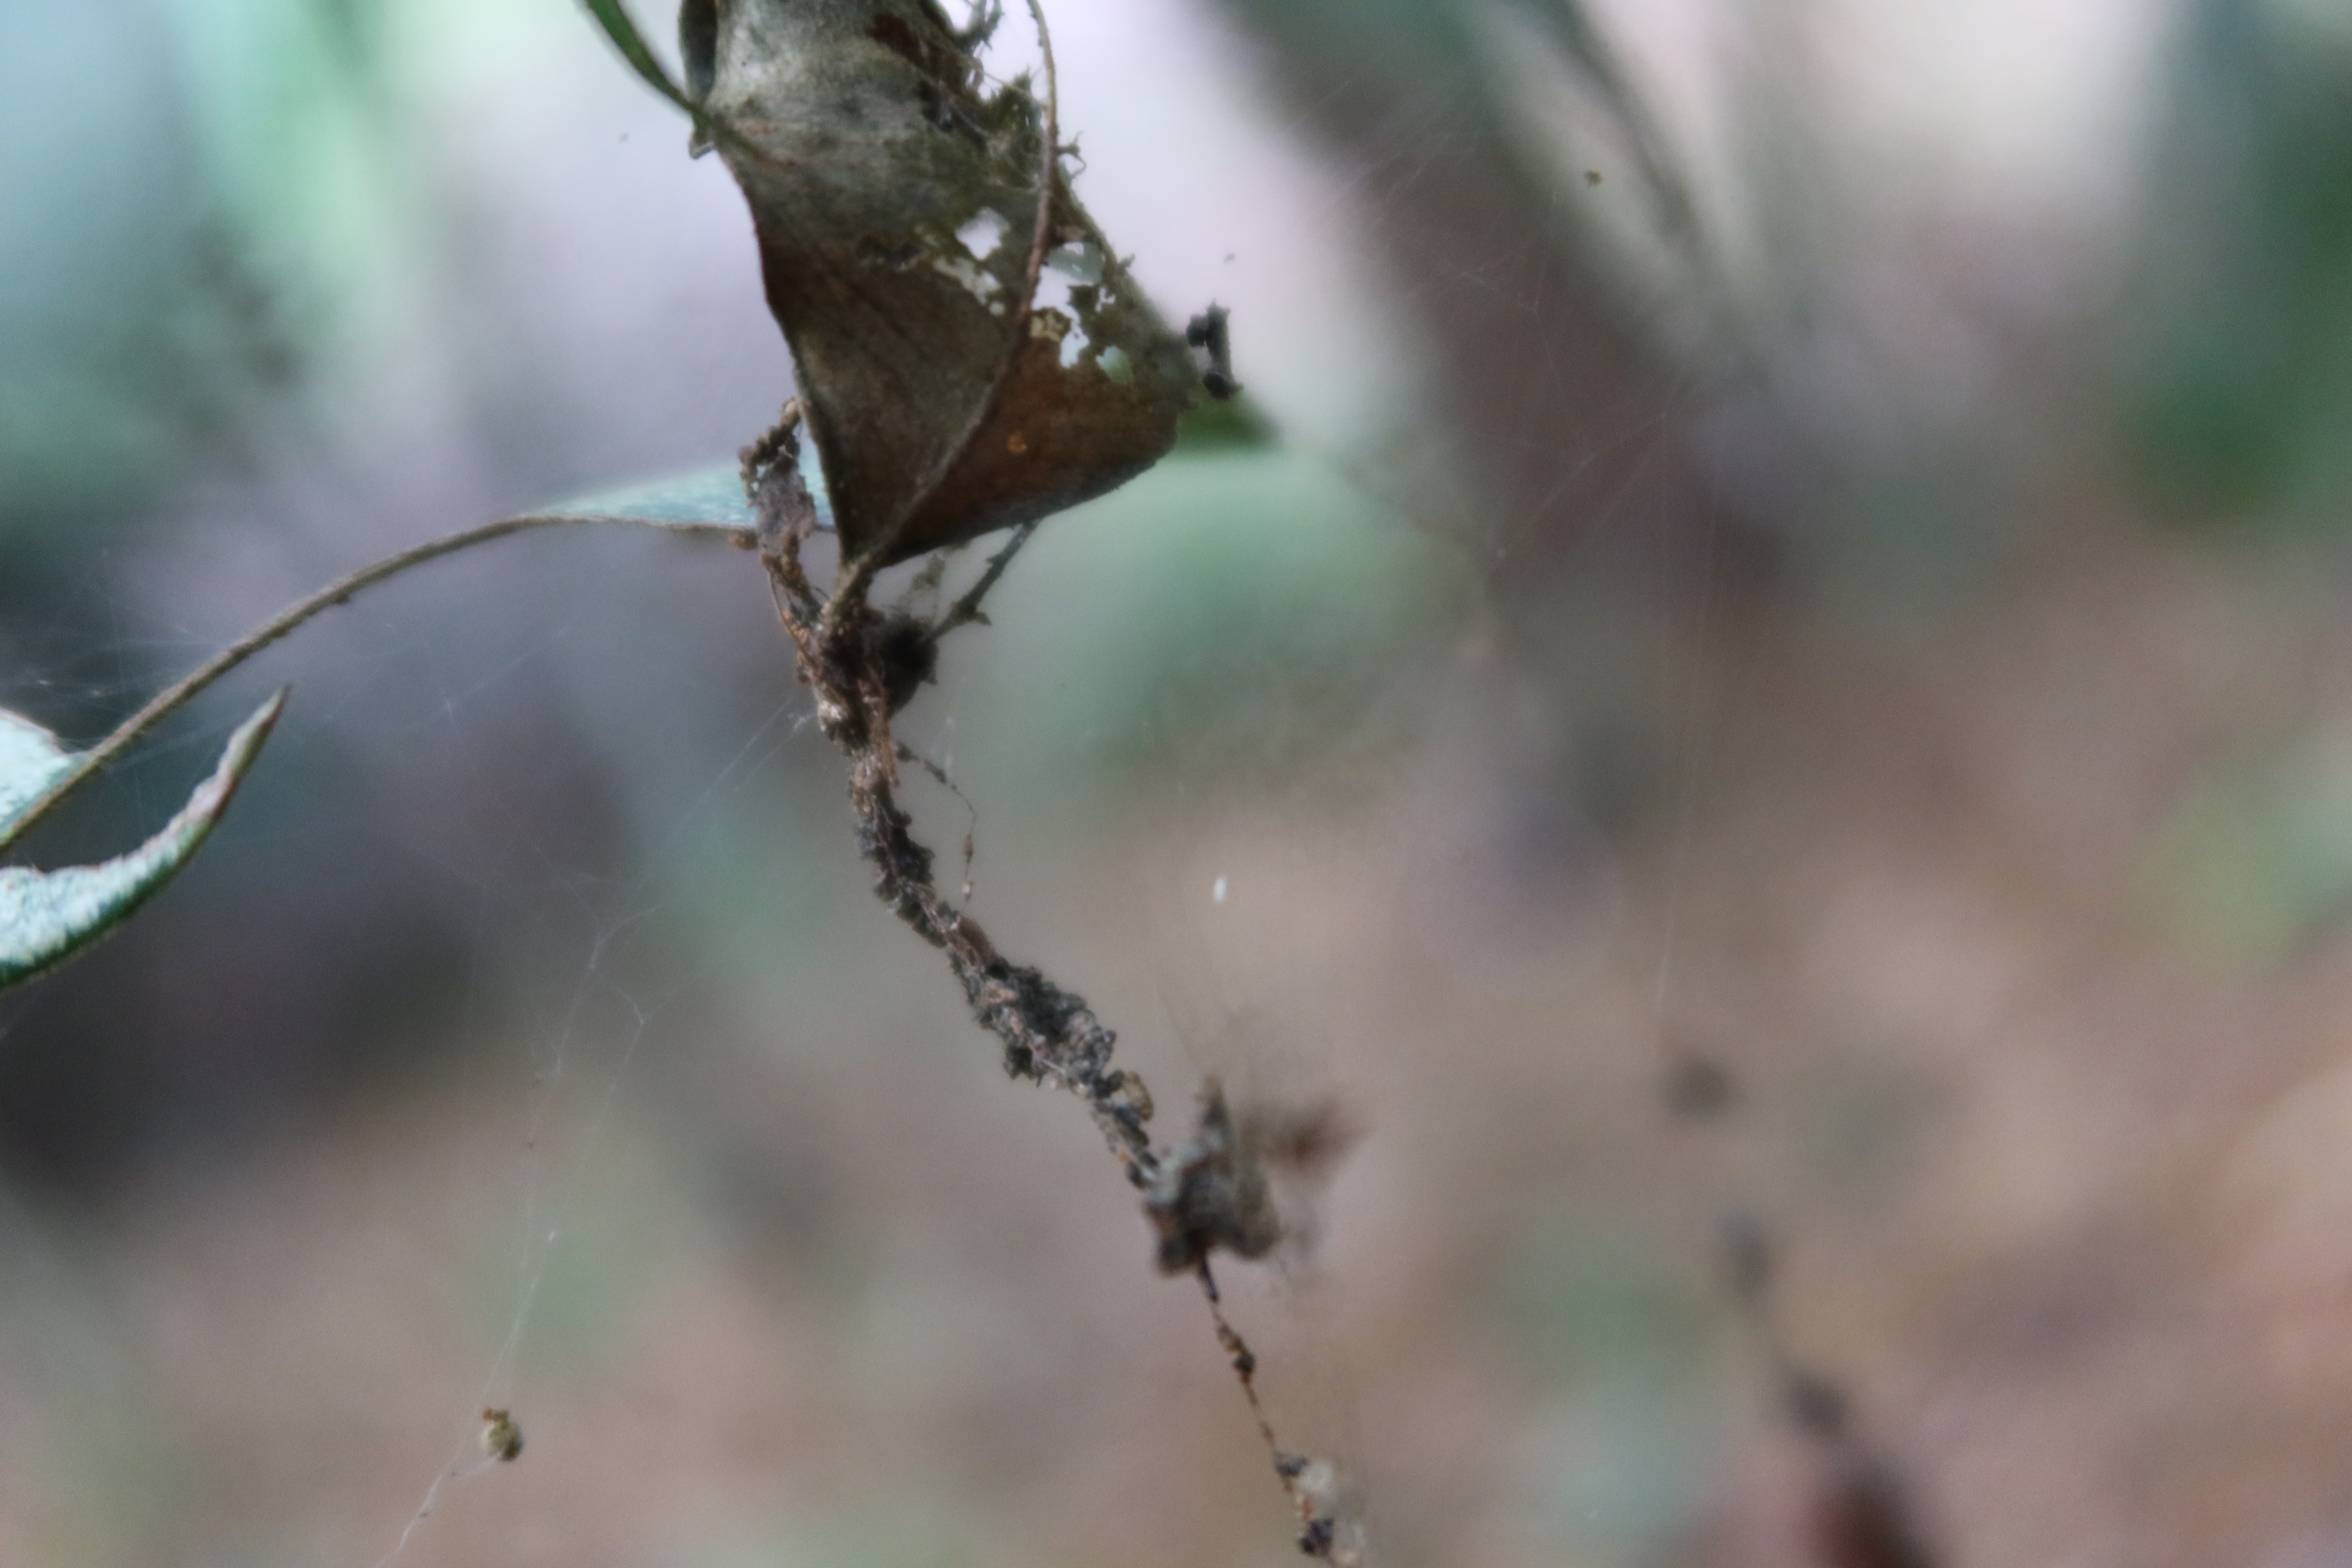
Label: Spiders